SC Bastia

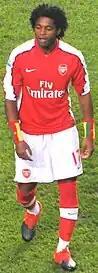
Alex Song, made his professional debut in 2004 for Bastia.

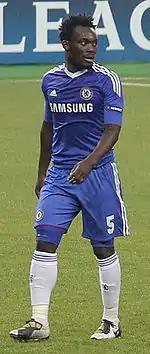
Michael Essien, made his professional debut in 2000 for Bastia.

The club returned to the elite for the 1994–95 season and that year reached the final of the League Cup. This era was marked by the work of Frédéric Antonetti, who coached the club between 1990 and 1994 and oversaw the development of new talents (Morlaye Soumah, Laurent Casanova, and Cyril Rool).